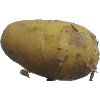
Label: white_potato